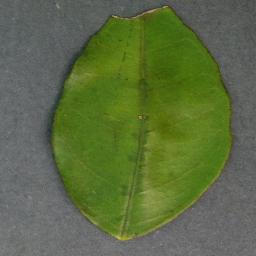
Label: Orange___Haunglongbing_(Citrus_greening)